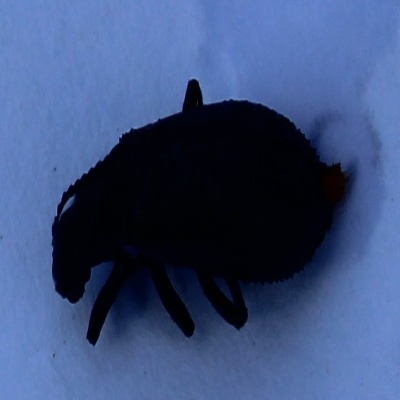
Crop: Maize
Condition: leaf beetle